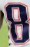
Number: 8